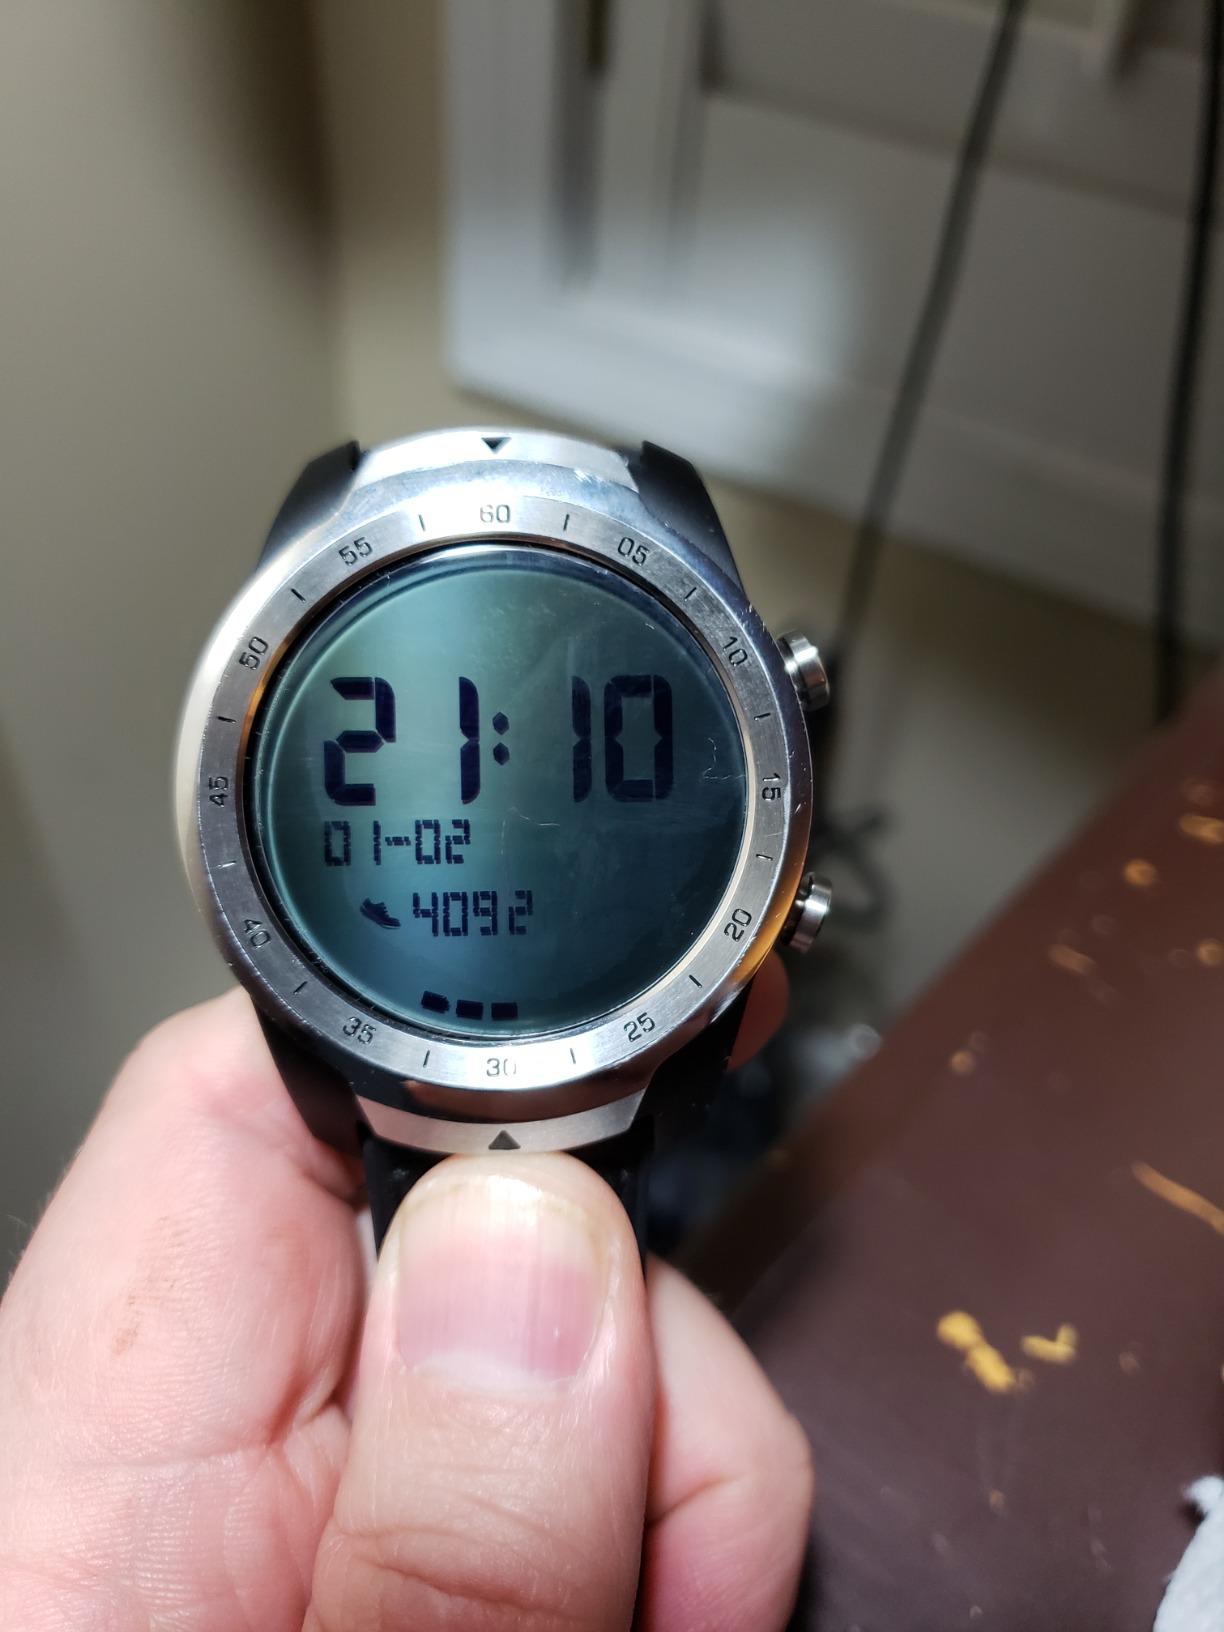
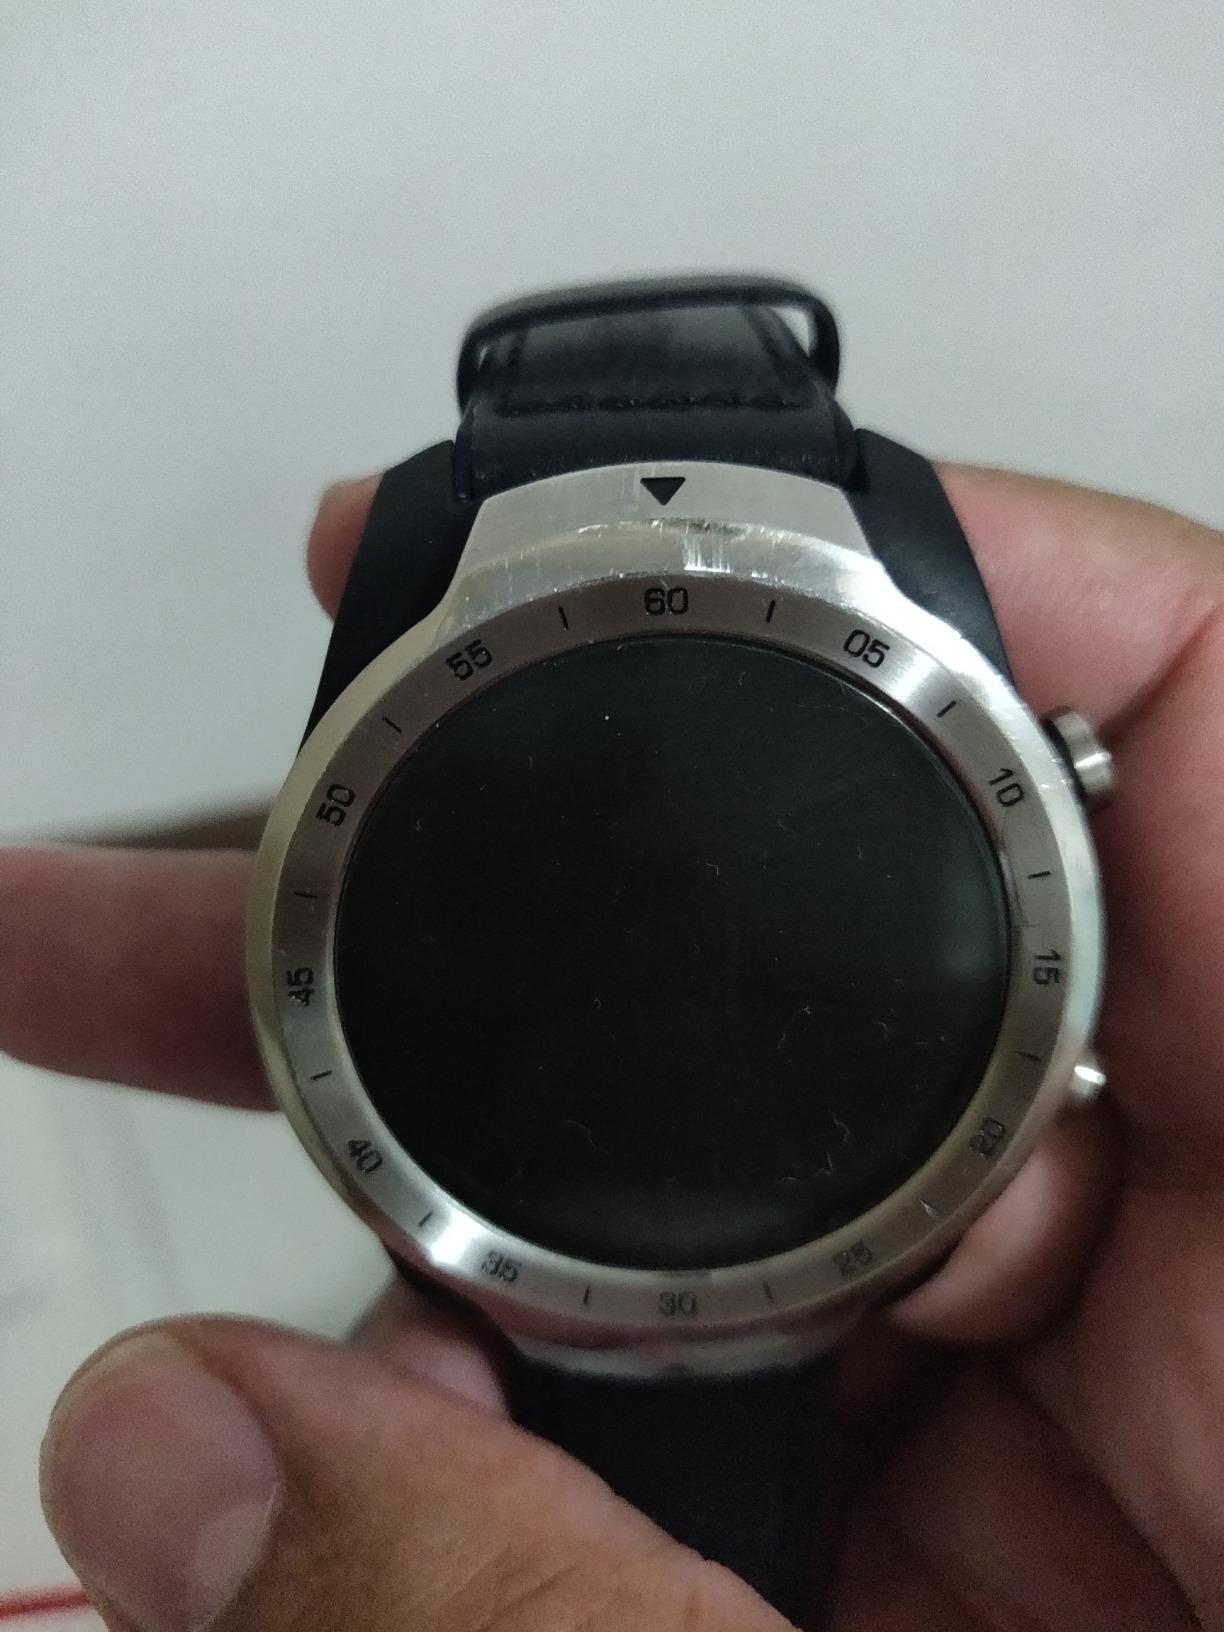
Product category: smartwatch
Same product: yes